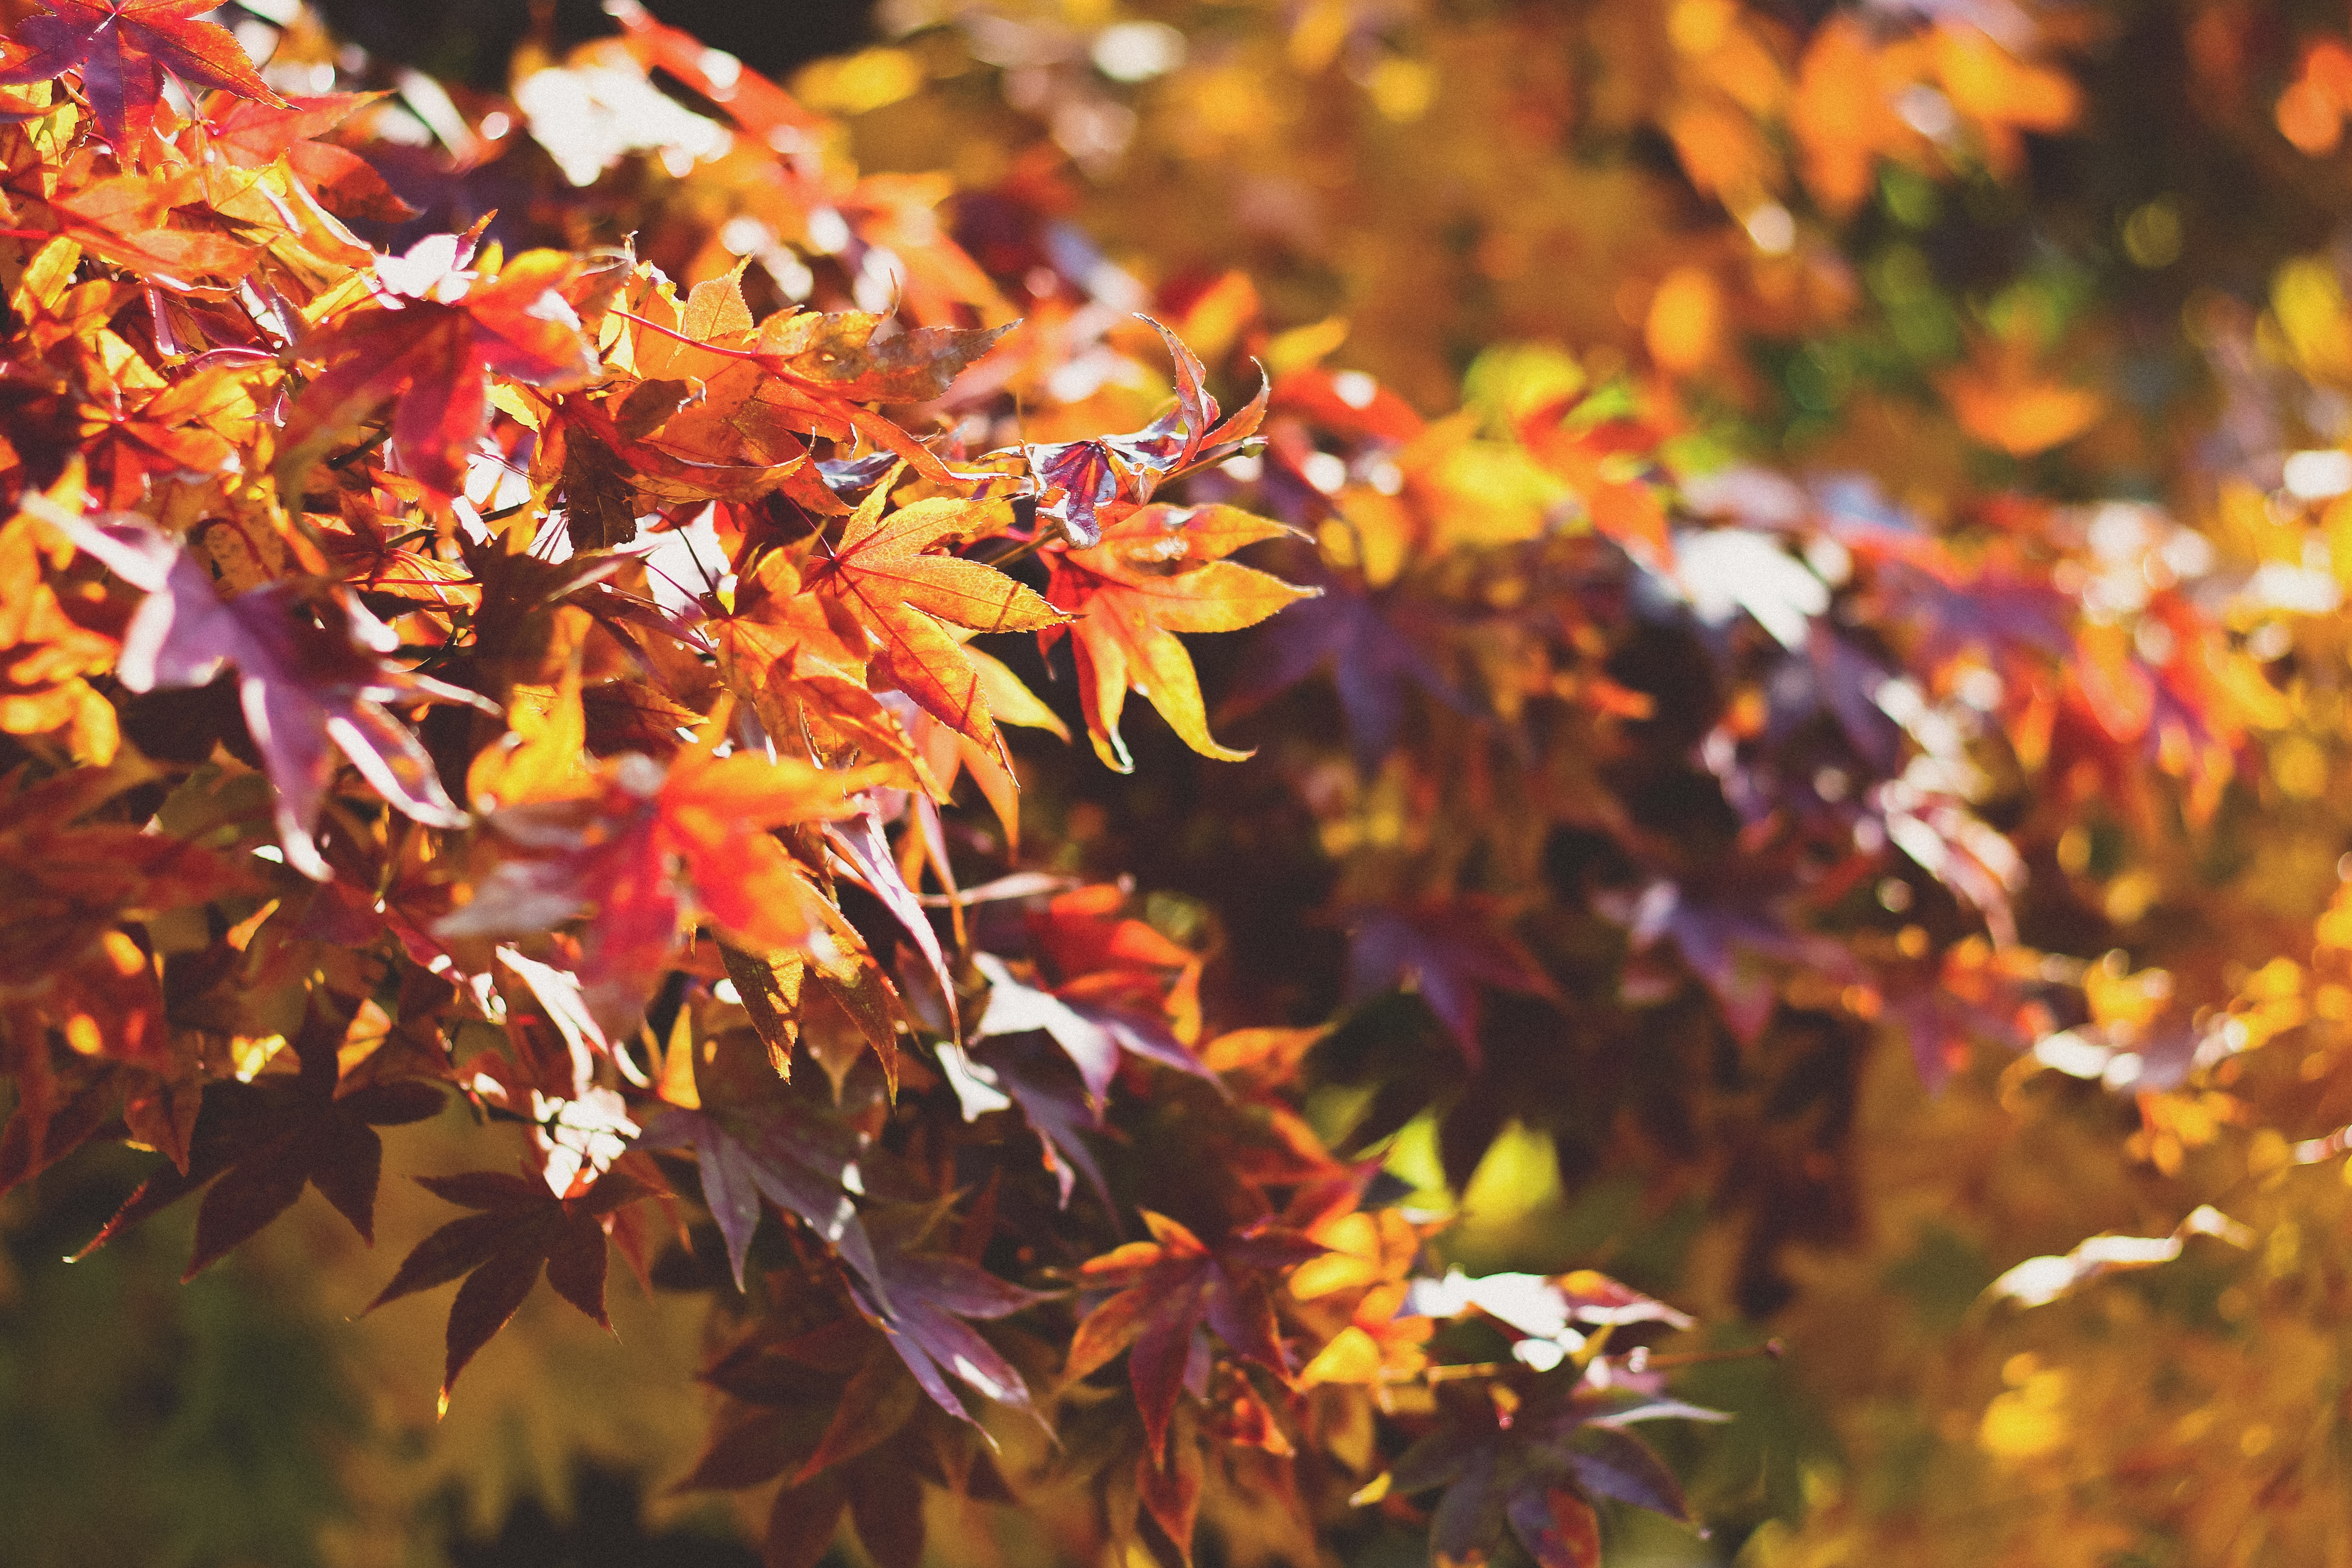
tree, nature, branch, plant, sunlight, leaf, fall, flower, color, autumn, botany, yellow, flora, season, maple tree, maple leaf, leaves, shrub, macro photography, flowering plant, indian summer, woody plant, land plant